Bay of Pigs Invasion

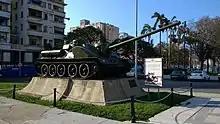
The SU-100 from which Fidel Castro reportedly shelled the freighter Houston during the morning of 17 April

For the increasing number of recruits, infantry training was carried out at a CIA-run base code-named "JMTrax". The base was on the Pacific coast of Guatemala between Quetzaltenango and Retalhuleu, in the Helvetia coffee plantation. The exiled group named themselves Brigade 2506 ("Brigada Asalto 2506"). In summer 1960, an airfield (code-named "JMadd", aka "Rayo Base") was constructed near Retalhuleu, Guatemala. Gunnery and flight training of Brigade 2506 aircrews was carried out by personnel from the Alabama Air National Guard under General Reid Doster, using at least six Douglas B-26 Invaders in the markings of the Guatemalan Air Force.